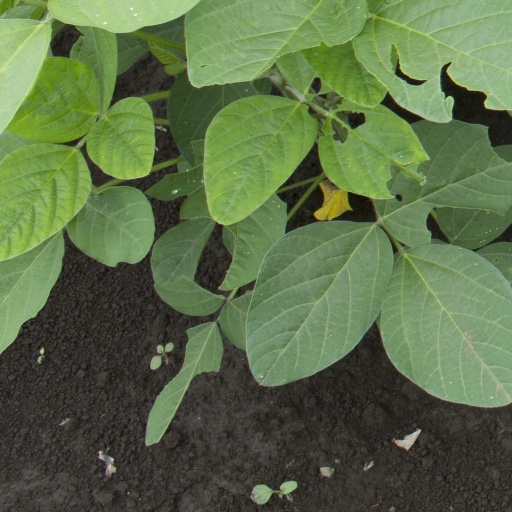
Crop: soybean